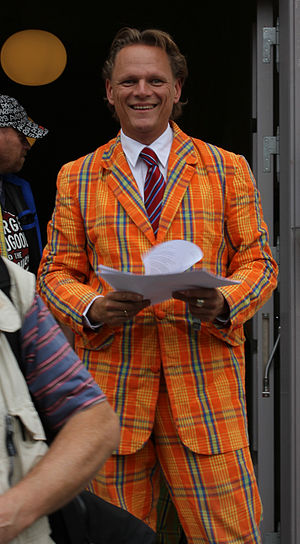
Sigurd Barrett
Sigurd Barret til Kolding Kulturnat 2010.
Søren Sigurd Barrett (født 20. januar 1967) er en dansk pianist, entertainer, komponist og forfatter. Sigurd Barretts musik spænder over mange musikalske stilarter, og med sine optrædender i scener over hele landet og i en række tv-udsendelser er han en markant person i dansk musikliv.Billedet er taget under Kolding Kulturnat 2010.
Søren Sigurd Barrett er en dansk pianist, entertainer, komponist og forfatter. Sigurd Barretts musik spænder over mange musikalske stilarter, og med sine tusindvis af optrædender over hele landet og i en række tv-udsendelser er han en markant person i dansk musikliv. Endvidere har han som forfatter opnået status som historiefortæller, idet han formidler store og vigtige kulturbærende historier for både store og små, altid tilsat egne sange. Han har desuden komponeret 5 musicals, En Skærsommernats Drøm, Valhalla, Sigurds Danmarkshistorie, Sigurd fortæller om de græske guder og Juleevangeliet the Musical. I 2018 debuterede han på det Kongelige Teater med teaterkoncerten Sigurds Danmarkshistorie.